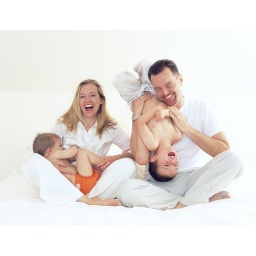
gDiapers family photo Harper in orange little g pants